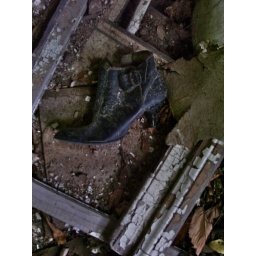
Inside the red house near stony lake